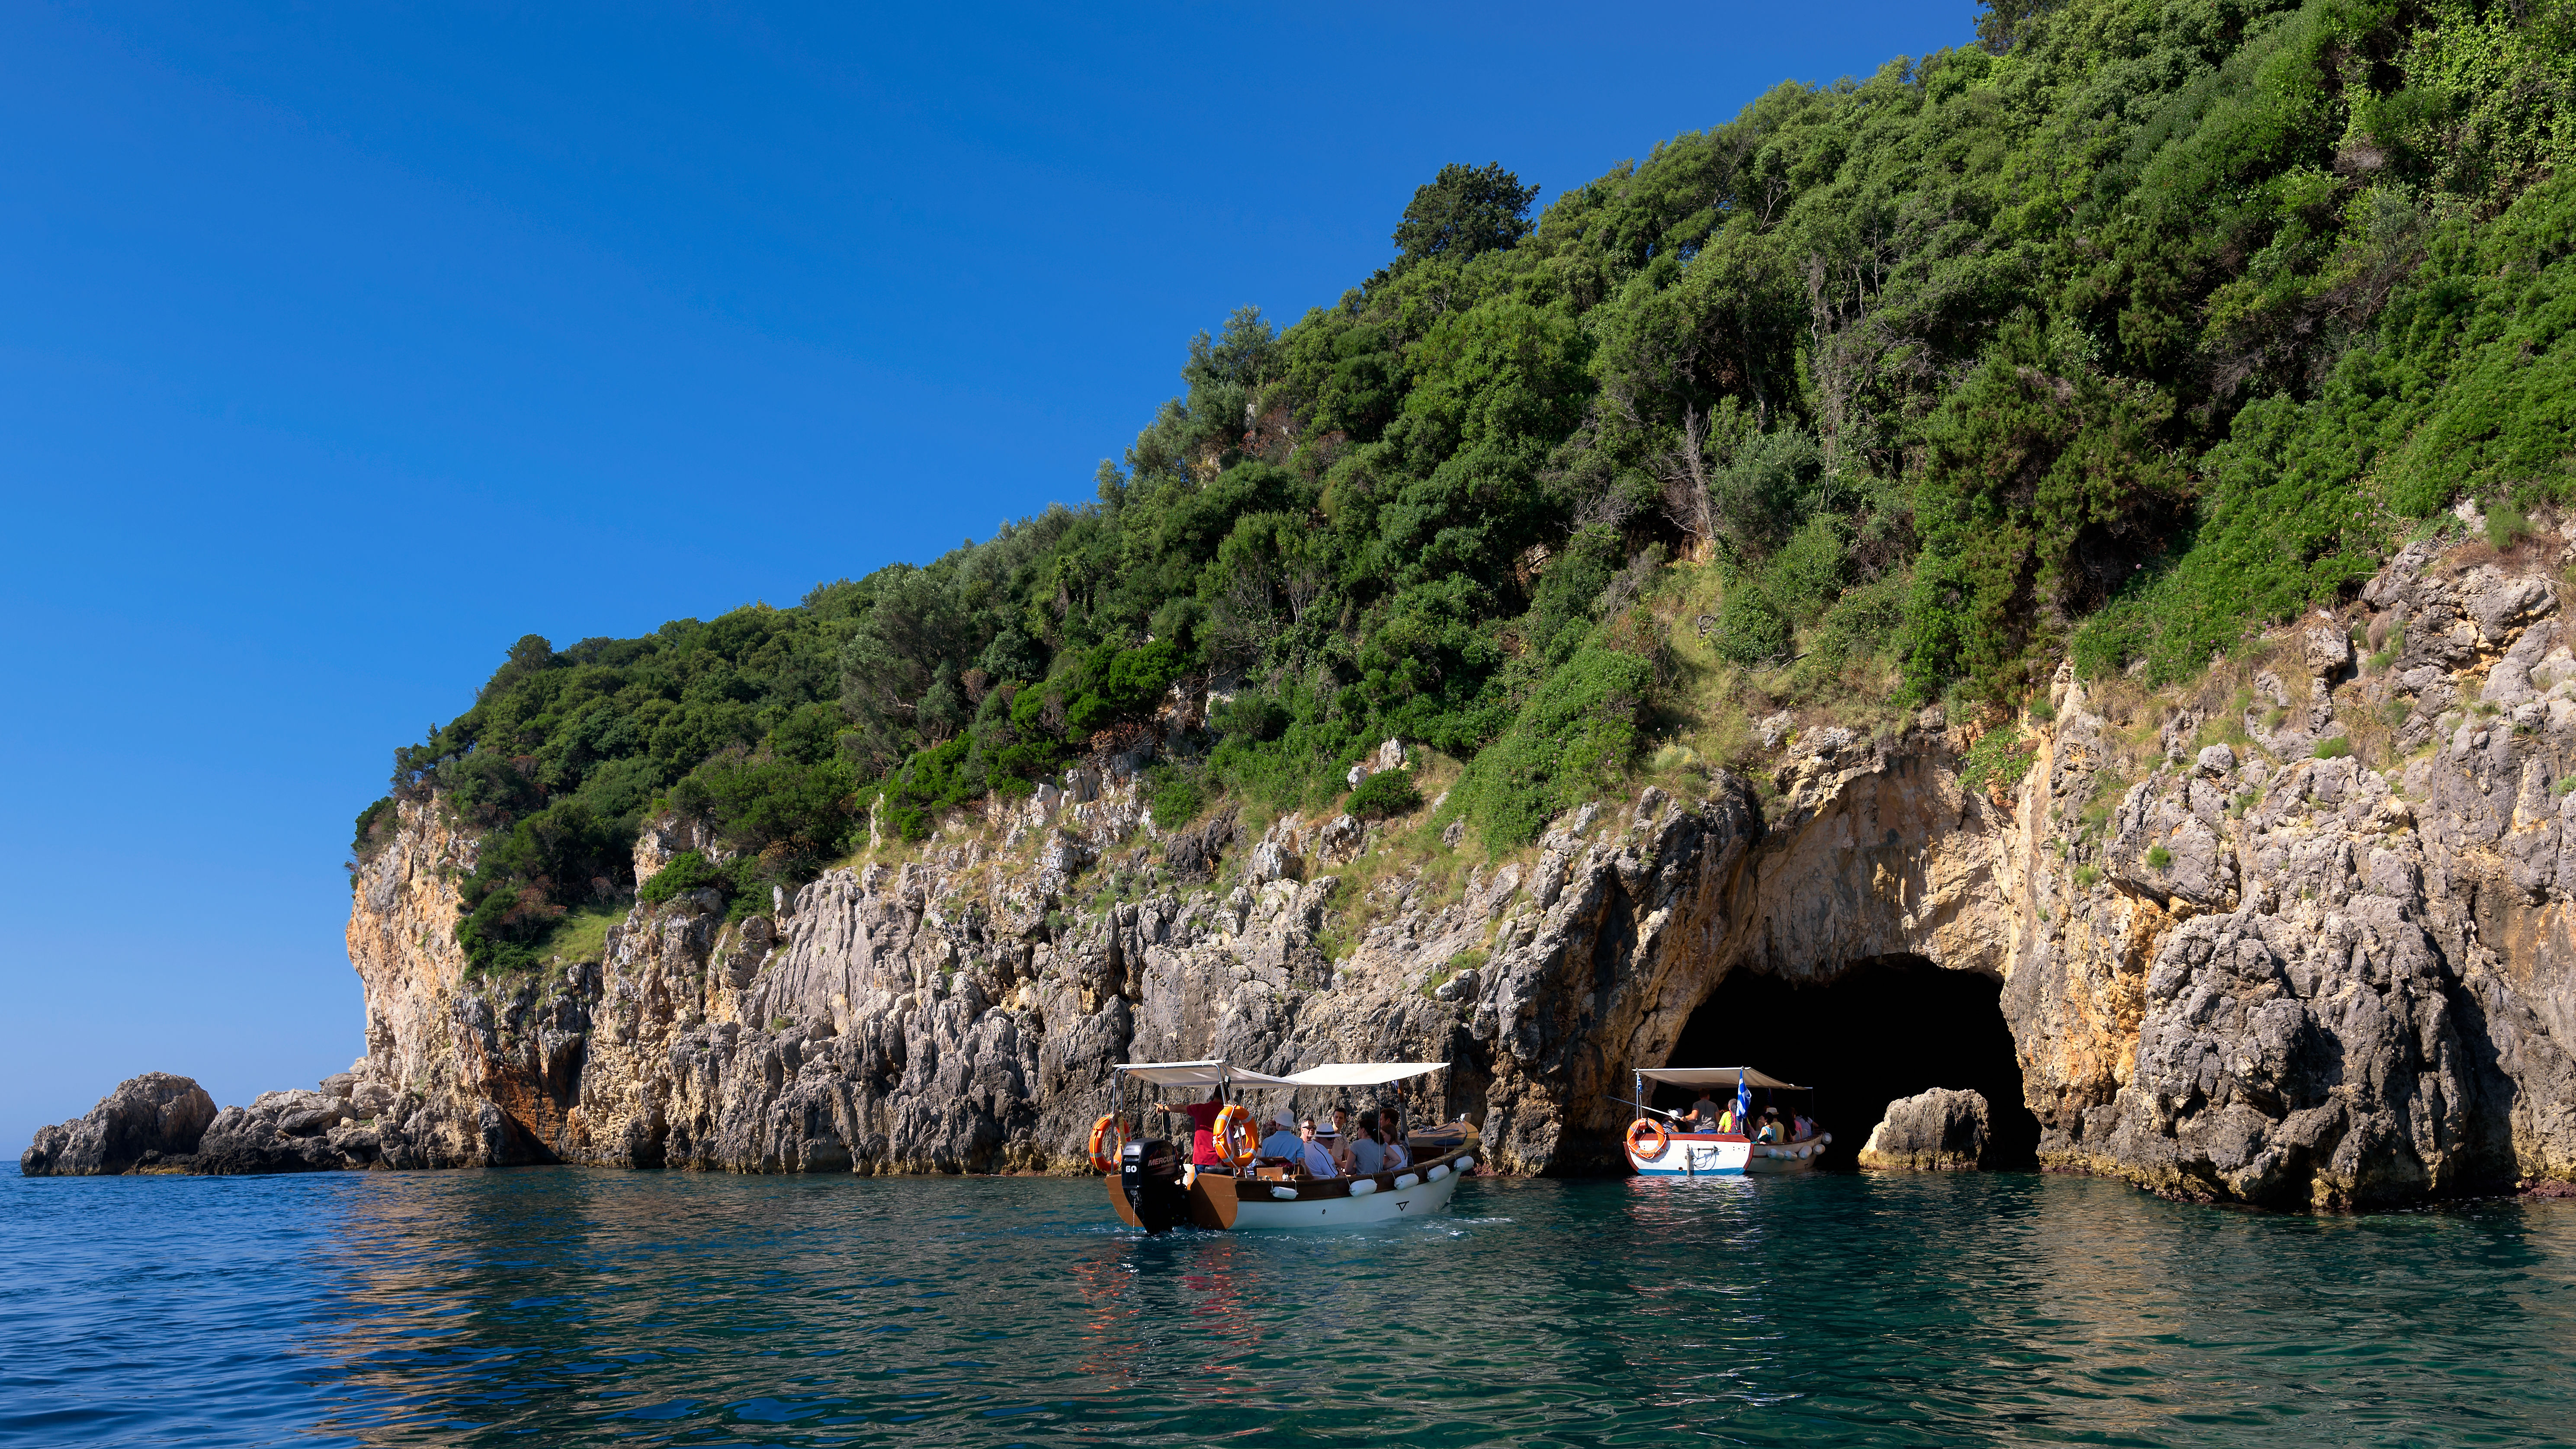
sea, coast, water, ocean, sky, boat, formation, cliff, cave, cove, mediterranean, vehicle, bay, island, blue, fjord, nikon, terrain, cruise, 2016, free, cool image, publicdomain, boating, gr, greece, costa, d750, eastern, i, cape, islet, paleokastritsa, landform, sea cave, geographical feature